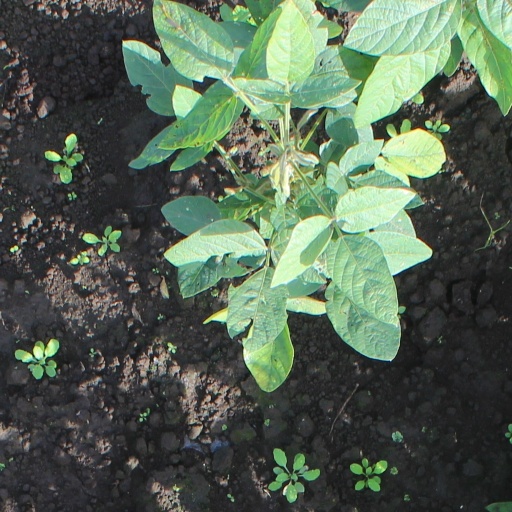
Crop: soybean